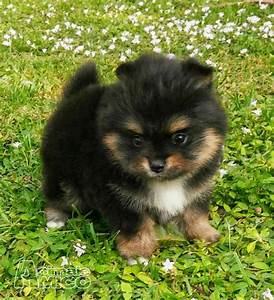
Label: cane